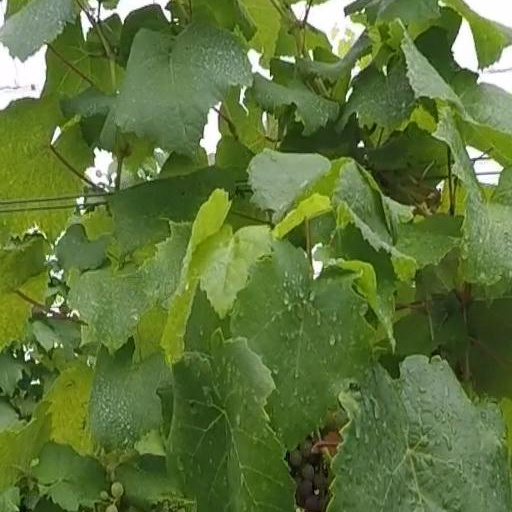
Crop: grape